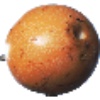
Label: Granadilla 1